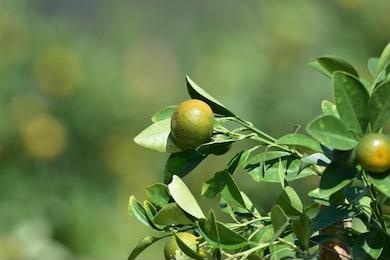
Label: mandarine